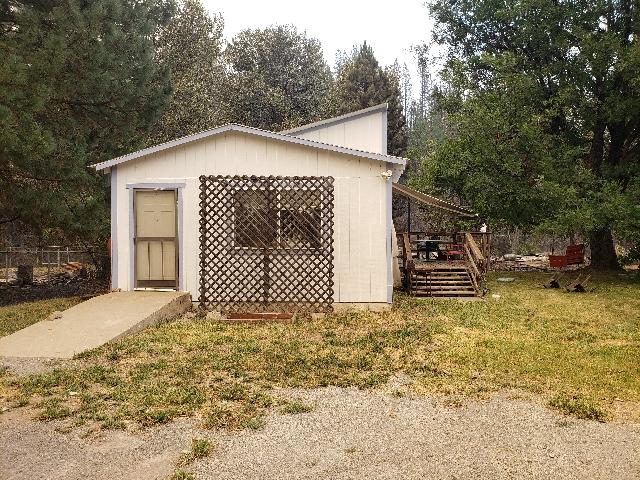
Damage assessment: no_damage